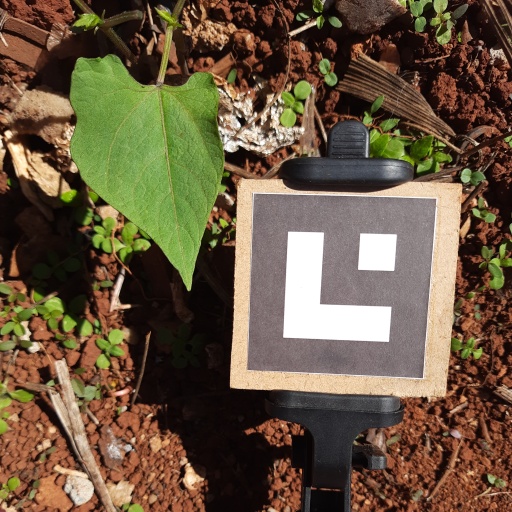
Observations: flat surface, no eating holes, under sunlight